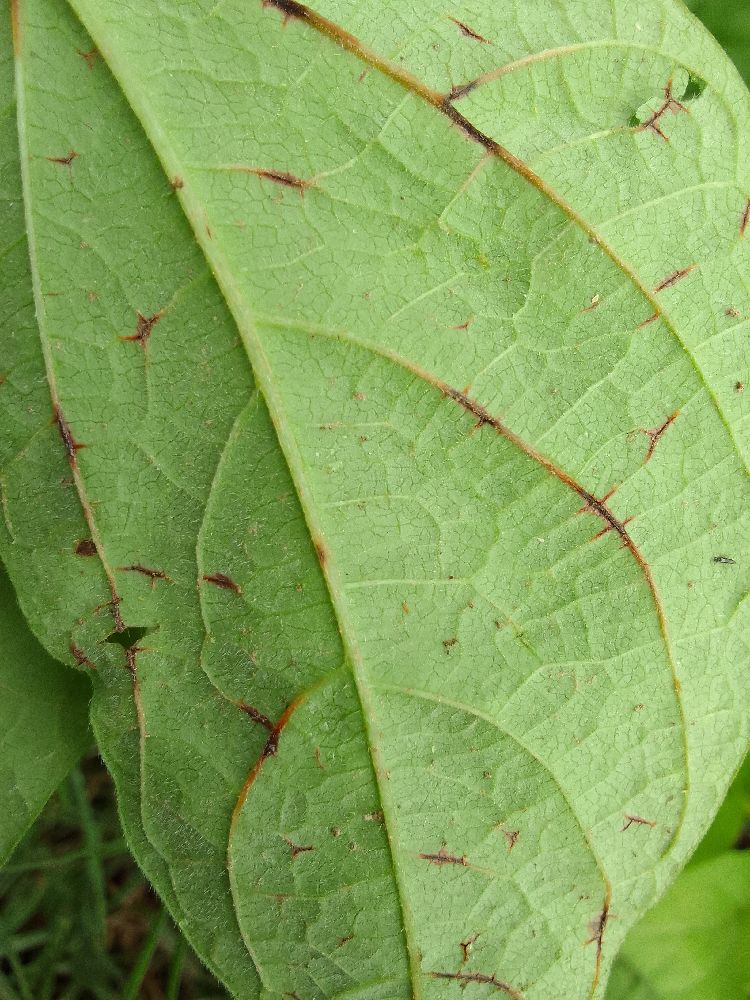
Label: anthracnose